Hermanas Mirabal Province

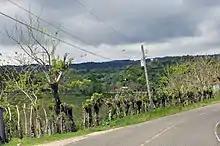
Rural street in Hermanas Mirabal province

Currently the province's economy is essentially agricultural throughout the province, the main products being banana, cassava, cocoa and coffee. In the municipality of Tenares, agriculture continues to be the main economic item, followed by services, remittances, among others. This diversification of its production, as well as social stability have been important elements for Tenares to have emerged as the provincial economic capital from the mid-1980s to the present. According to official data, this municipality reports about 50% of the province's total taxes and is the municipality with the largest presence of national and regional financial institutions.